Plácido Ramón de Torres

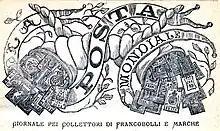
Masthead of "La Posta Mondiale"

By 1871–72, Torres was running a stationery shop in Livorno (Leghorn), on the western coast of Italy, in cooperation with Usigli. He also sold stamps and with Usigli came up with a plan to supply free revenue stamps to Italian municipalities, which Torres designed, in return for the right to sell the stamps into the philatelic market. By then he had changed the order of his name to Plácido Ramón de Torres, which Gerhard Lang-Valchs has speculated may have been to give himself the appearance of a double surname (Ramon and Torres) in order to hide his likely illegitimacy.